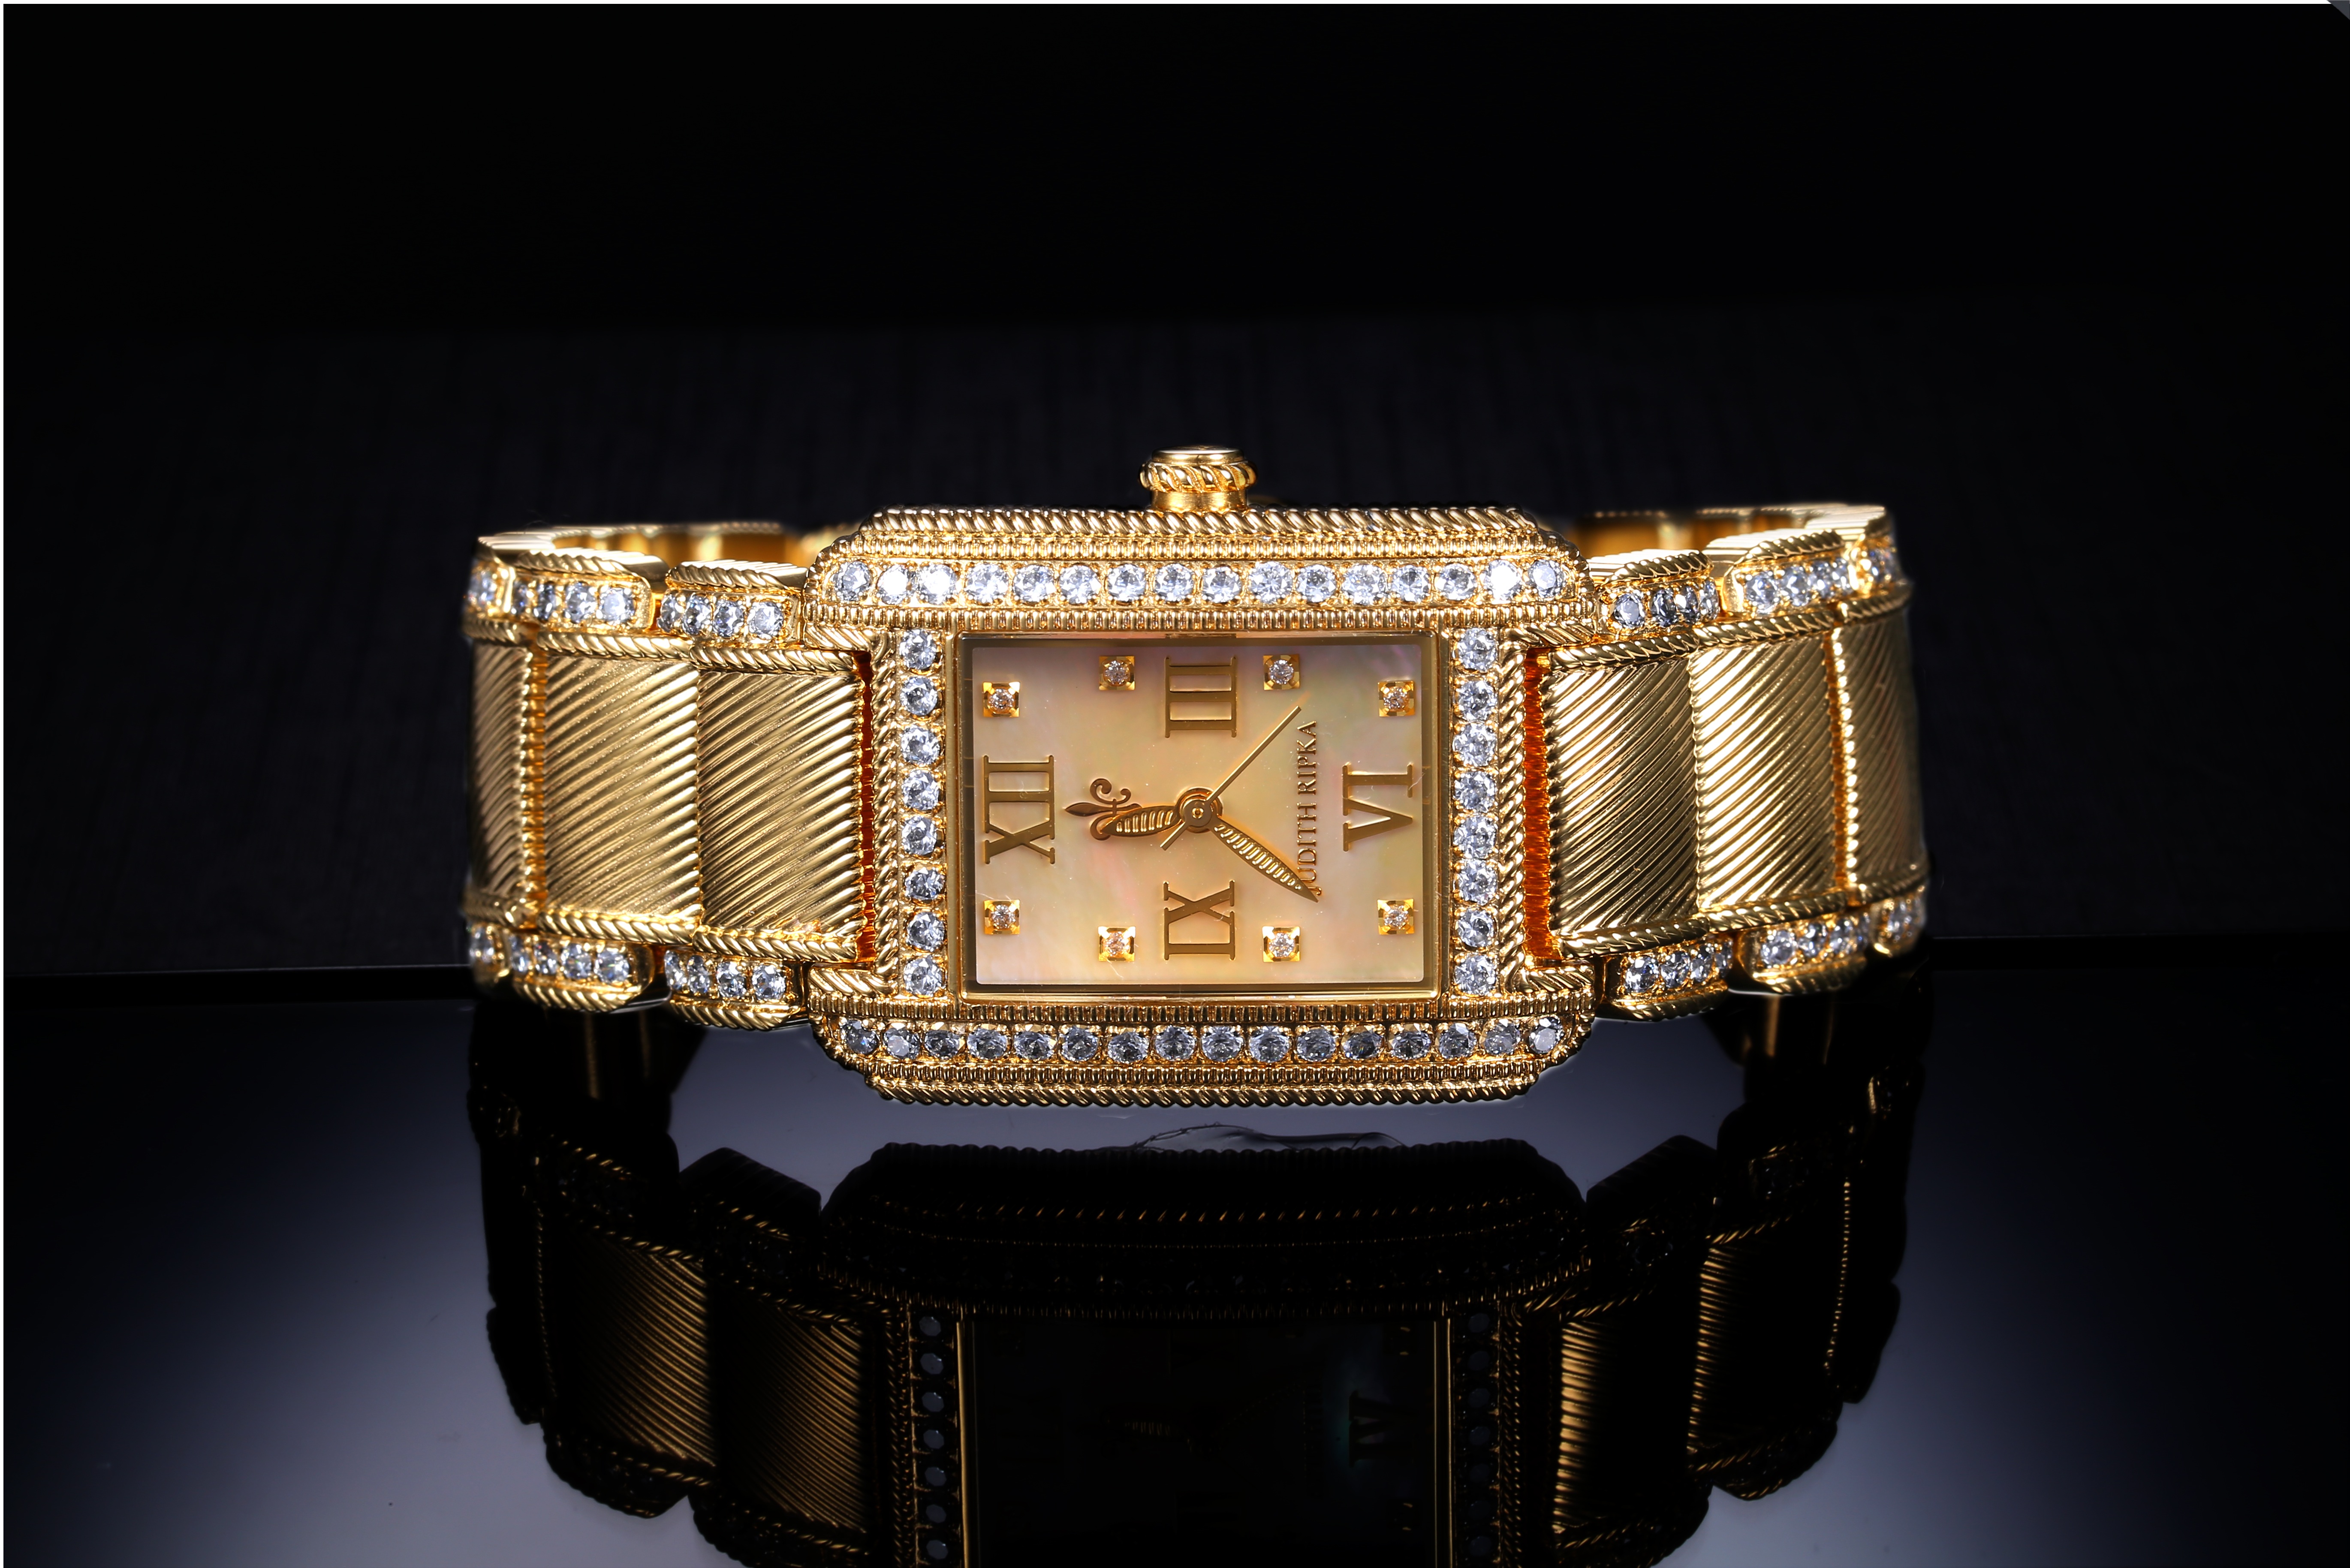
watch, hand, photography, black, bracelet, jewellery, background, gold, reflective, watches, fashion accessory